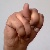
The image shows a hand gesture representing the letter 'N' in Indian Sign Language.